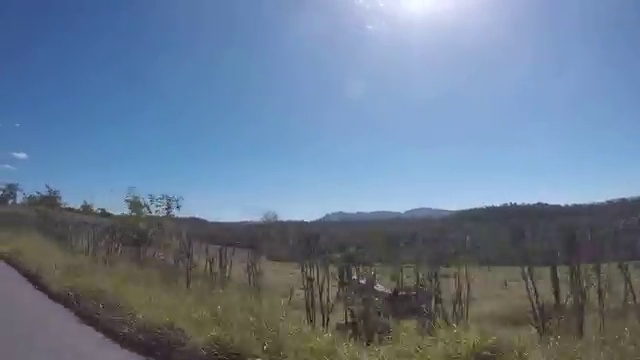
Fire: no
Smoke: no